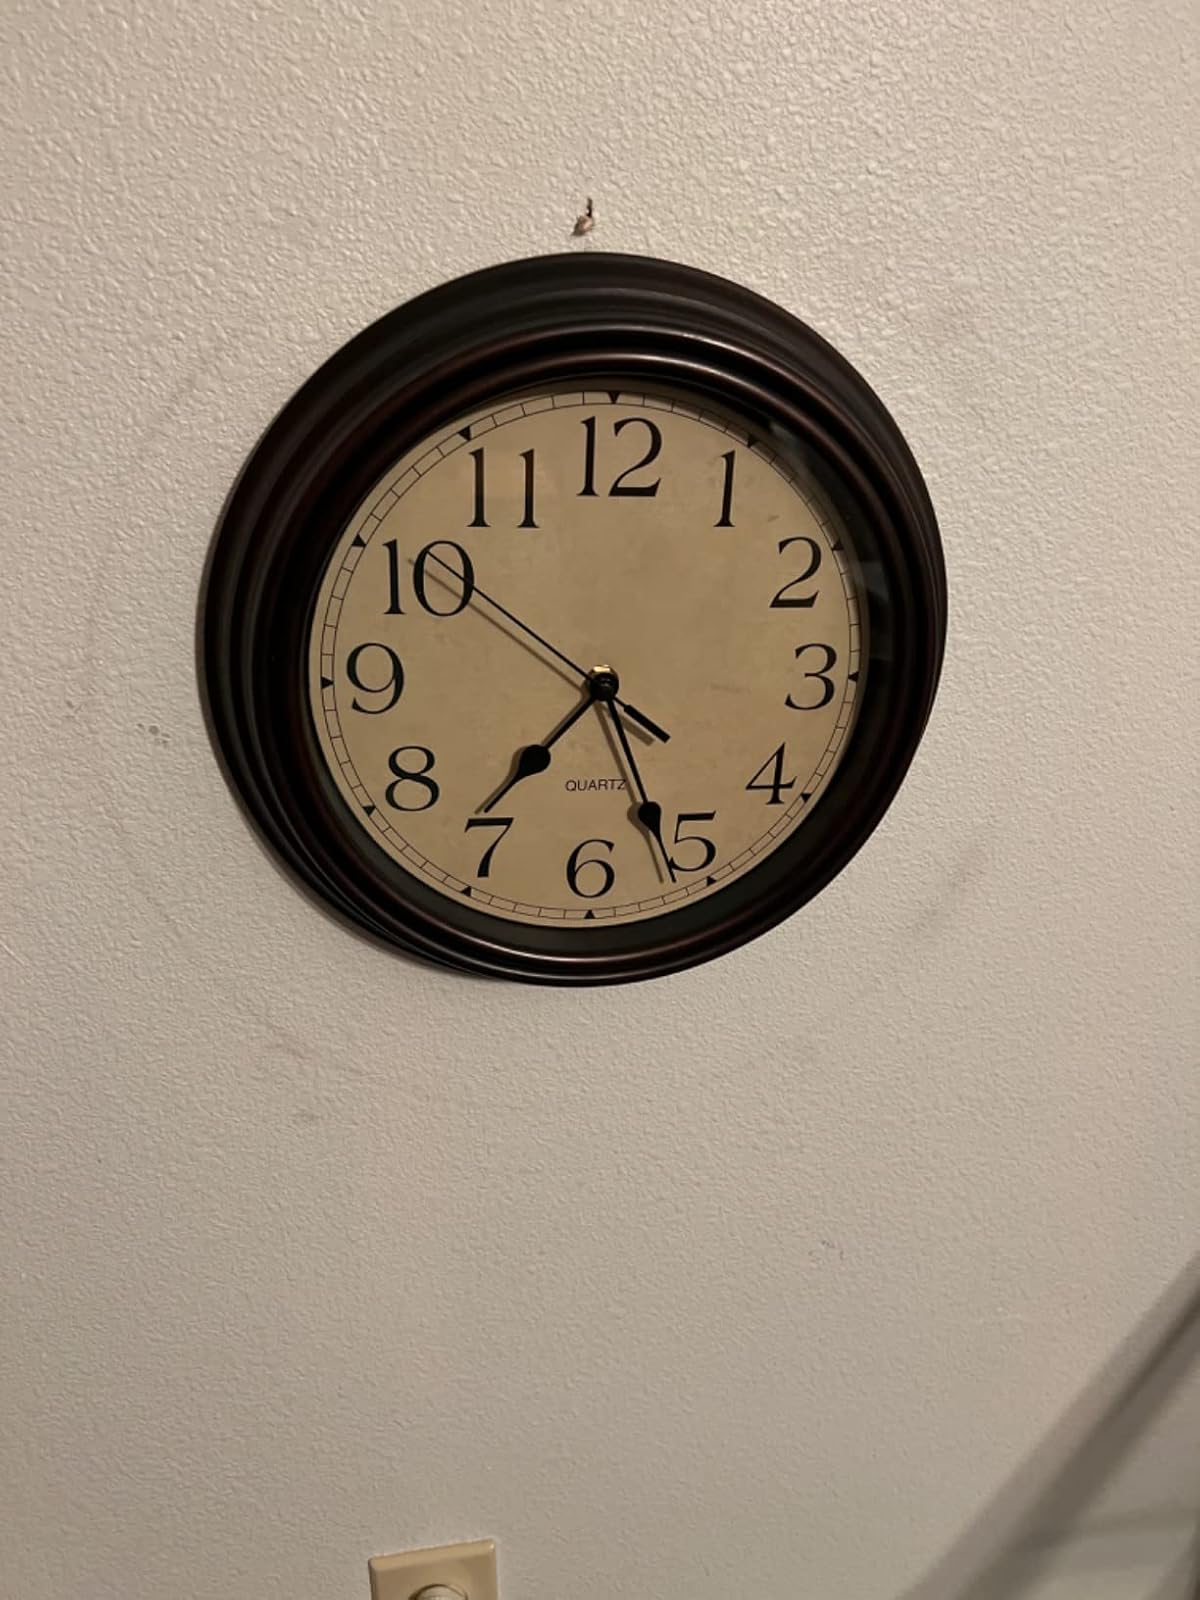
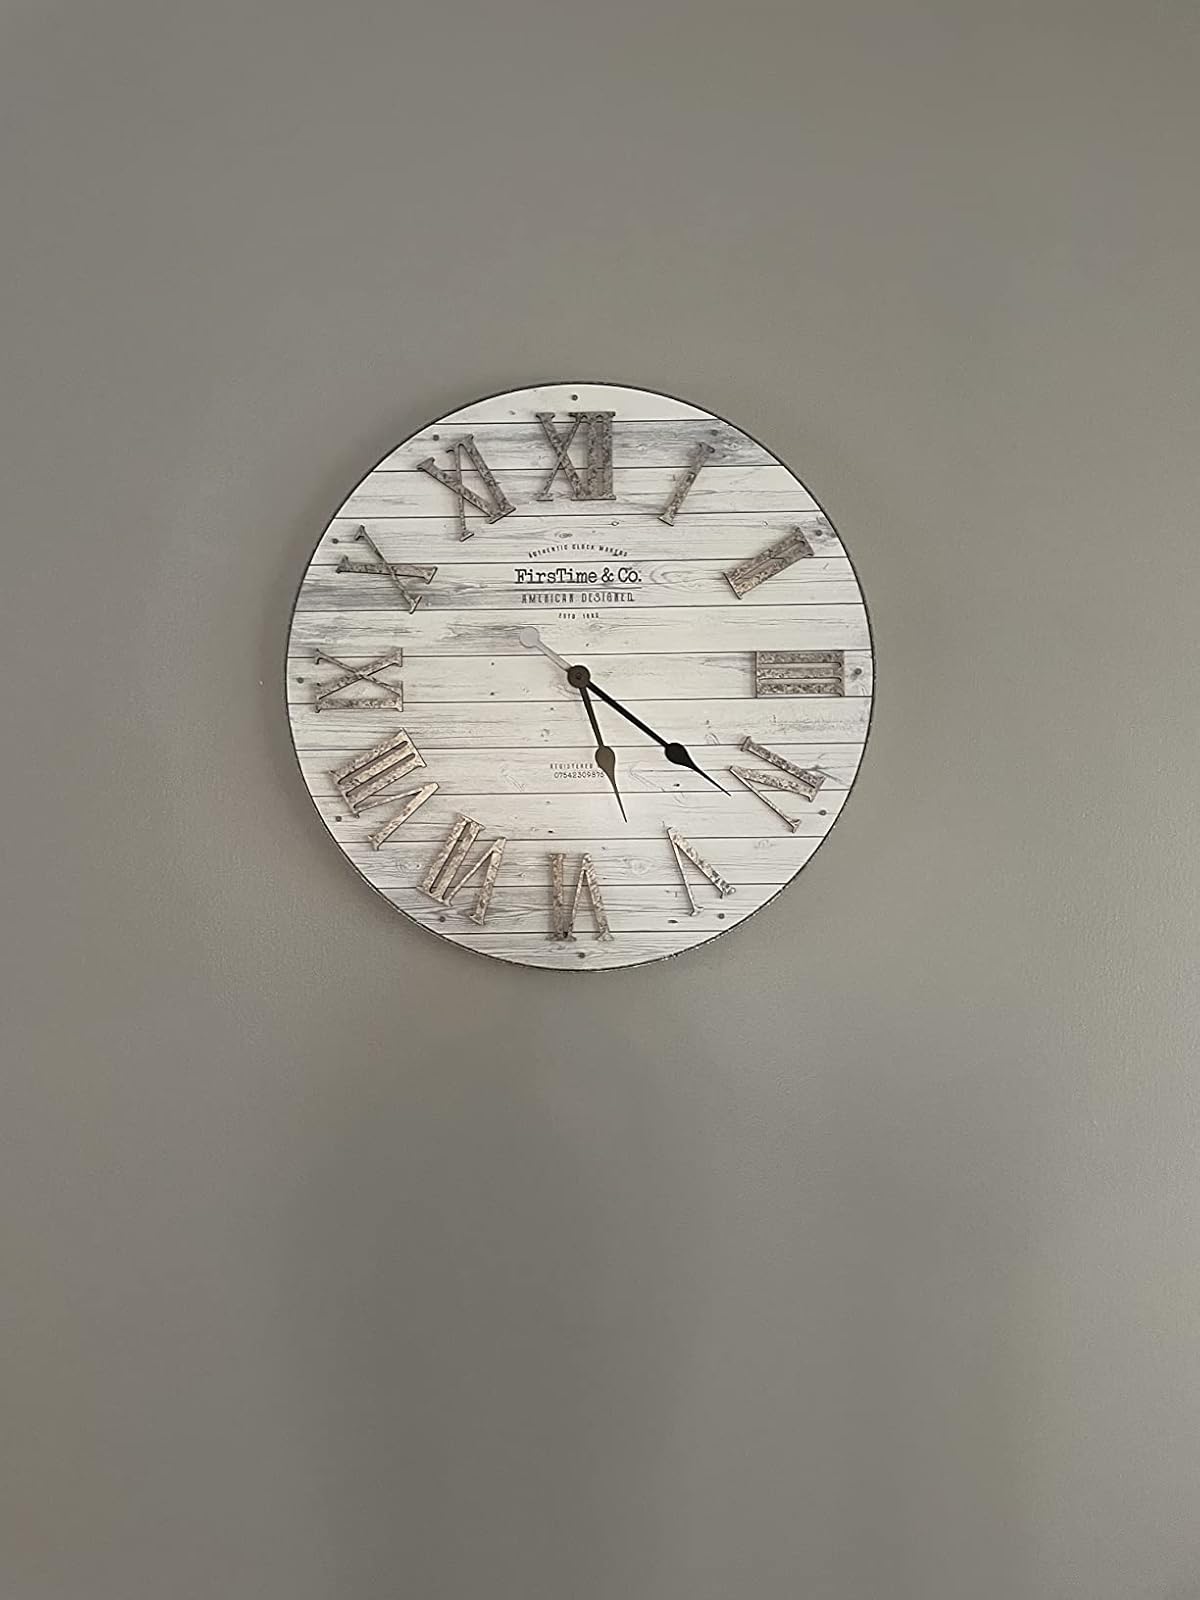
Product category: clock
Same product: no